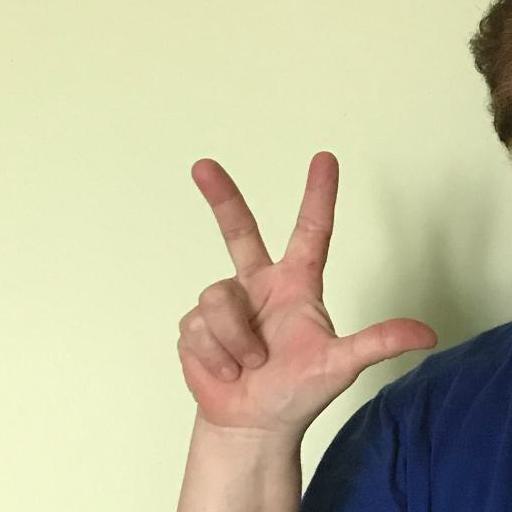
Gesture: three2